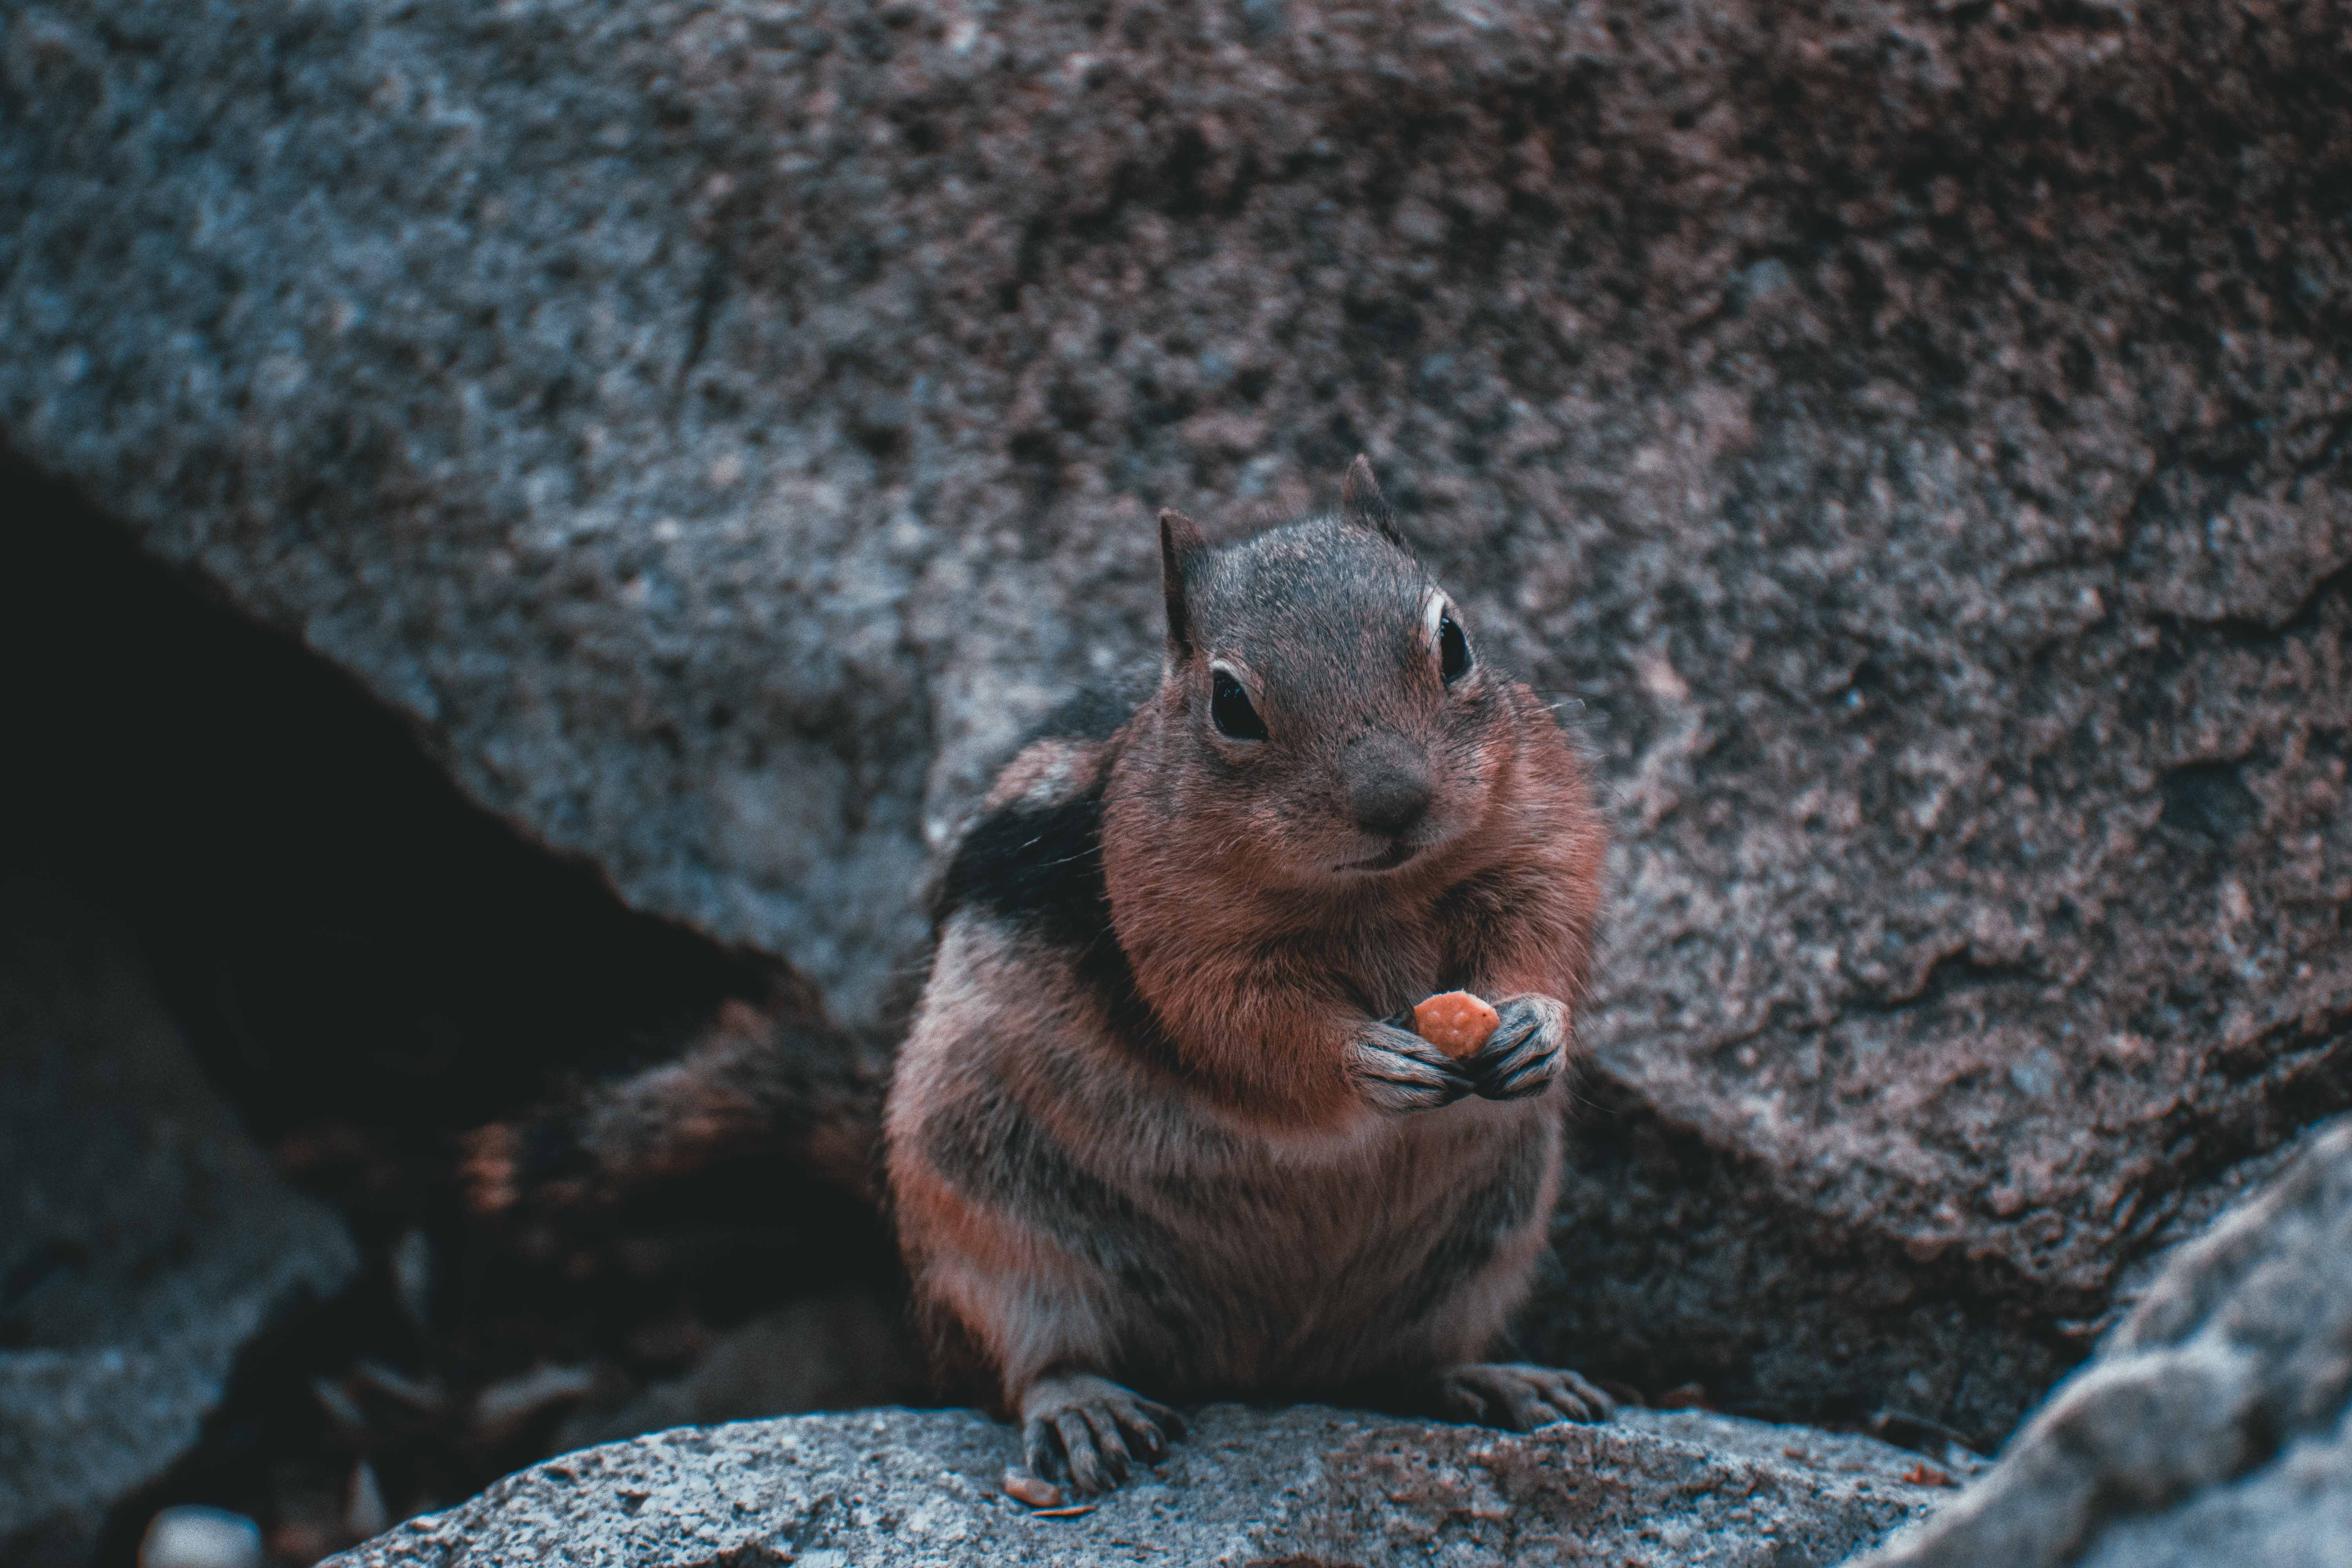
vertebrate, mammal, squirrel, wildlife, ground squirrels, snout, fox squirrel, organism, terrestrial animal, whiskers, adaptation, rodent, fawn, plant, chipmunk, grey squirrel, fur, rock, tail, claw